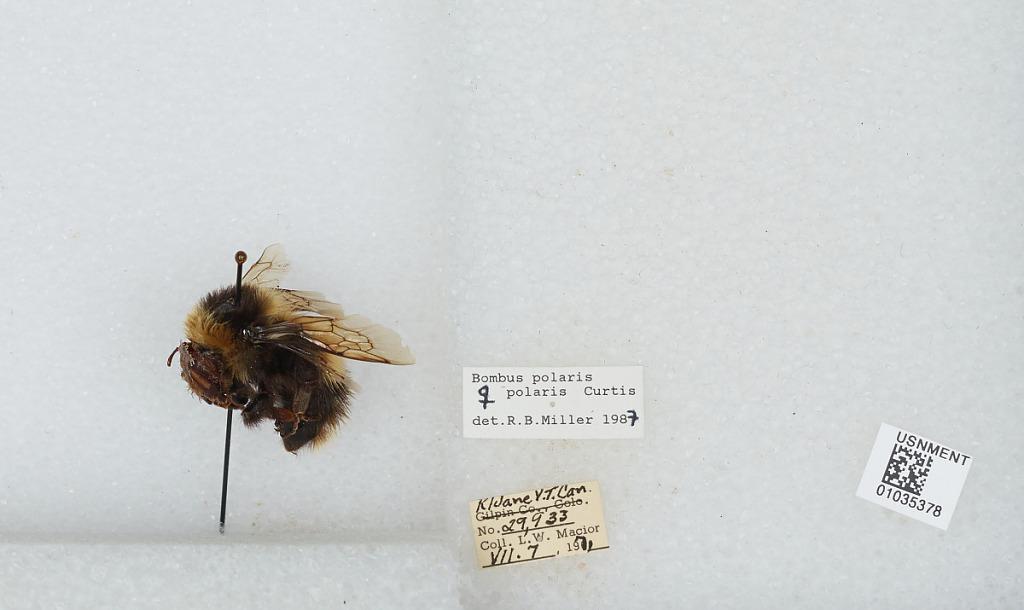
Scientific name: Bombus (Alpinobombus) polaris Curtis
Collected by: L. Macior
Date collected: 1971-7-7
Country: Canada
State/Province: Yukon Territory
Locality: Kluane
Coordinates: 60.75, -139.5
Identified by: Miller, R. B.